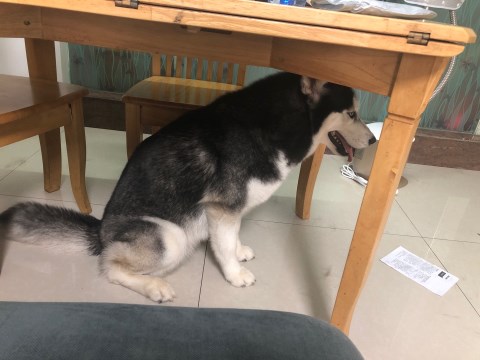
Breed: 1160-n000003-Siberian_husky